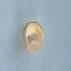
Maize quality: Bad